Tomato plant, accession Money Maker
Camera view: horizontal (90 deg, fisheye); turntable rotation: 0 degrees
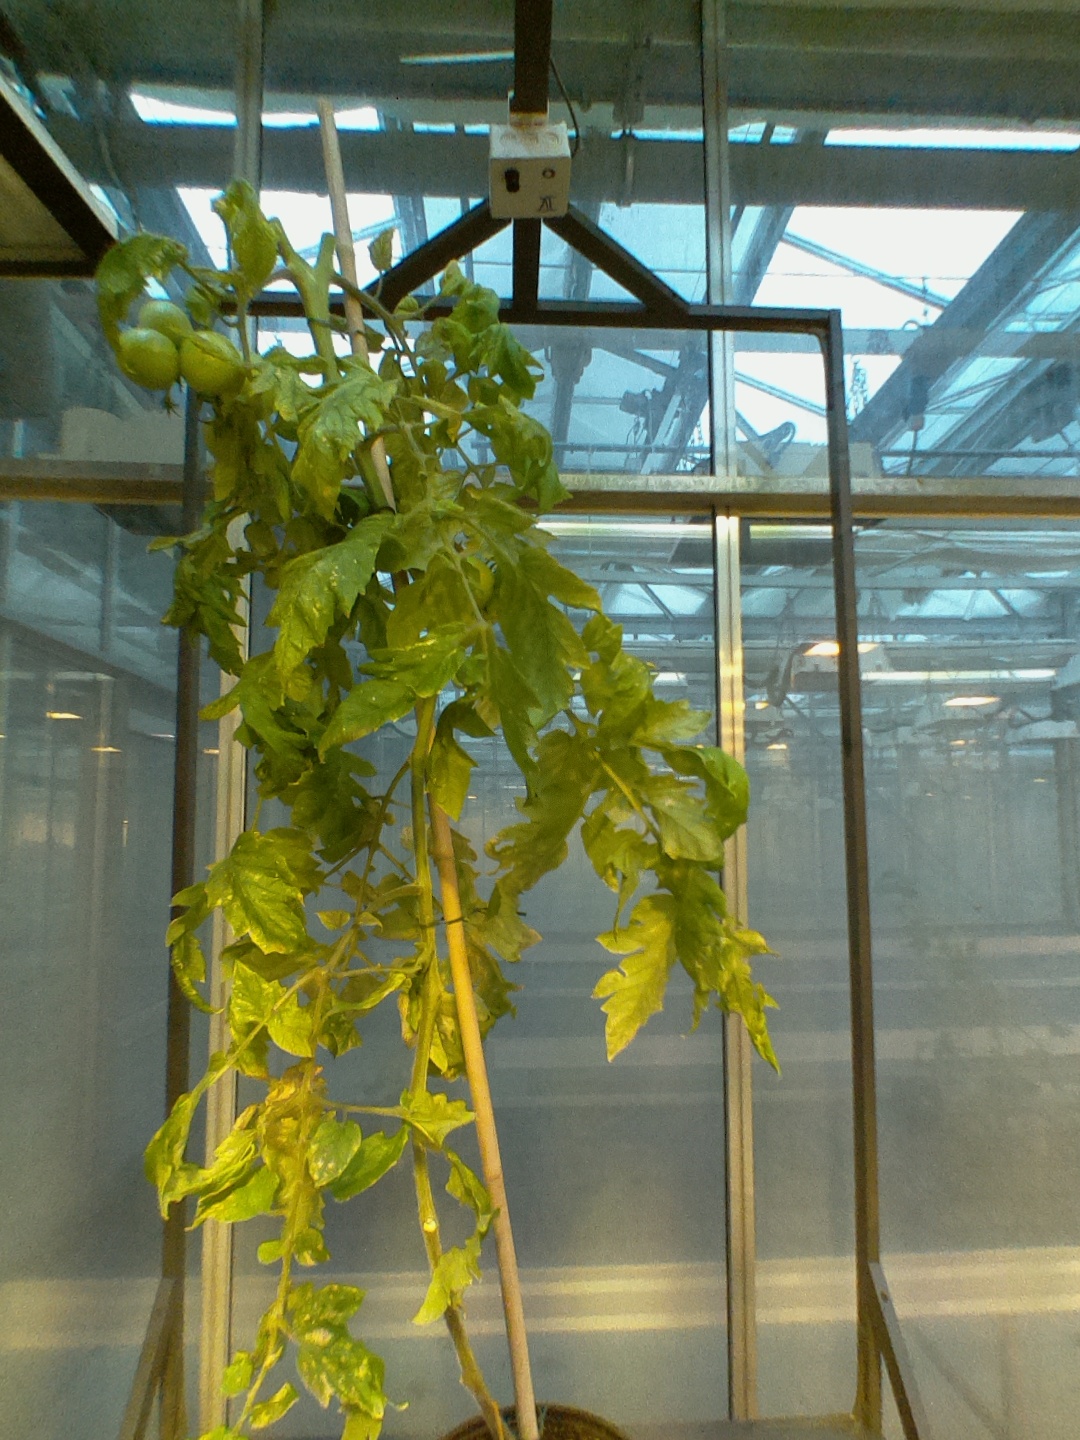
BBCH growth stage 79: 90% -100% of final fruit size